2010 Haiti earthquake

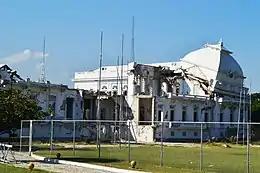

The 2010 Haiti earthquake was a catastrophic magnitude 7.0 M earthquake that struck Haiti at 16:53 local time (21:53 UTC) on Tuesday, 12 January 2010. The epicenter was near the town of Léogâne, Ouest department, approximately west of Port-au-Prince, Haiti's capital.